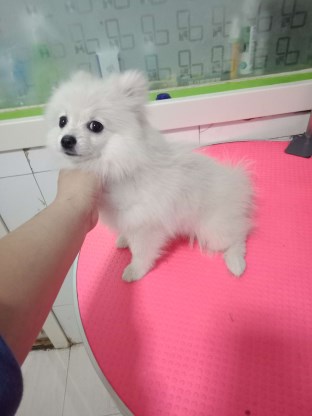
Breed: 1936-n000005-Pomeranian